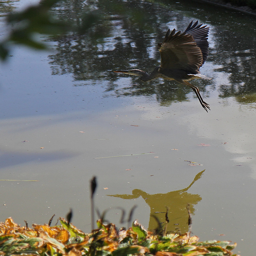
A bird stands in water near a field
you can see the reflection of a bird flying over the water
a bird resting in a pond with shrubs on the side
The large bird is flying over murky waters.
A bird flying over a lake next to flowers.